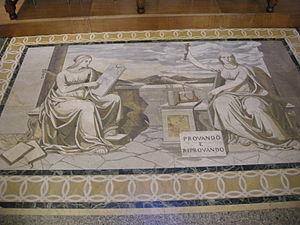
L'Accademia del Cimento, fondée par Ferdinand II de Médicis et son frère Léopold en 1657, est dissoute en 1667. Elle est la première société savante en Europe dont le but explicite est de vérifier les lois de la nature selon la méthode expérimentale initiée par Galilée.